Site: brandenburg
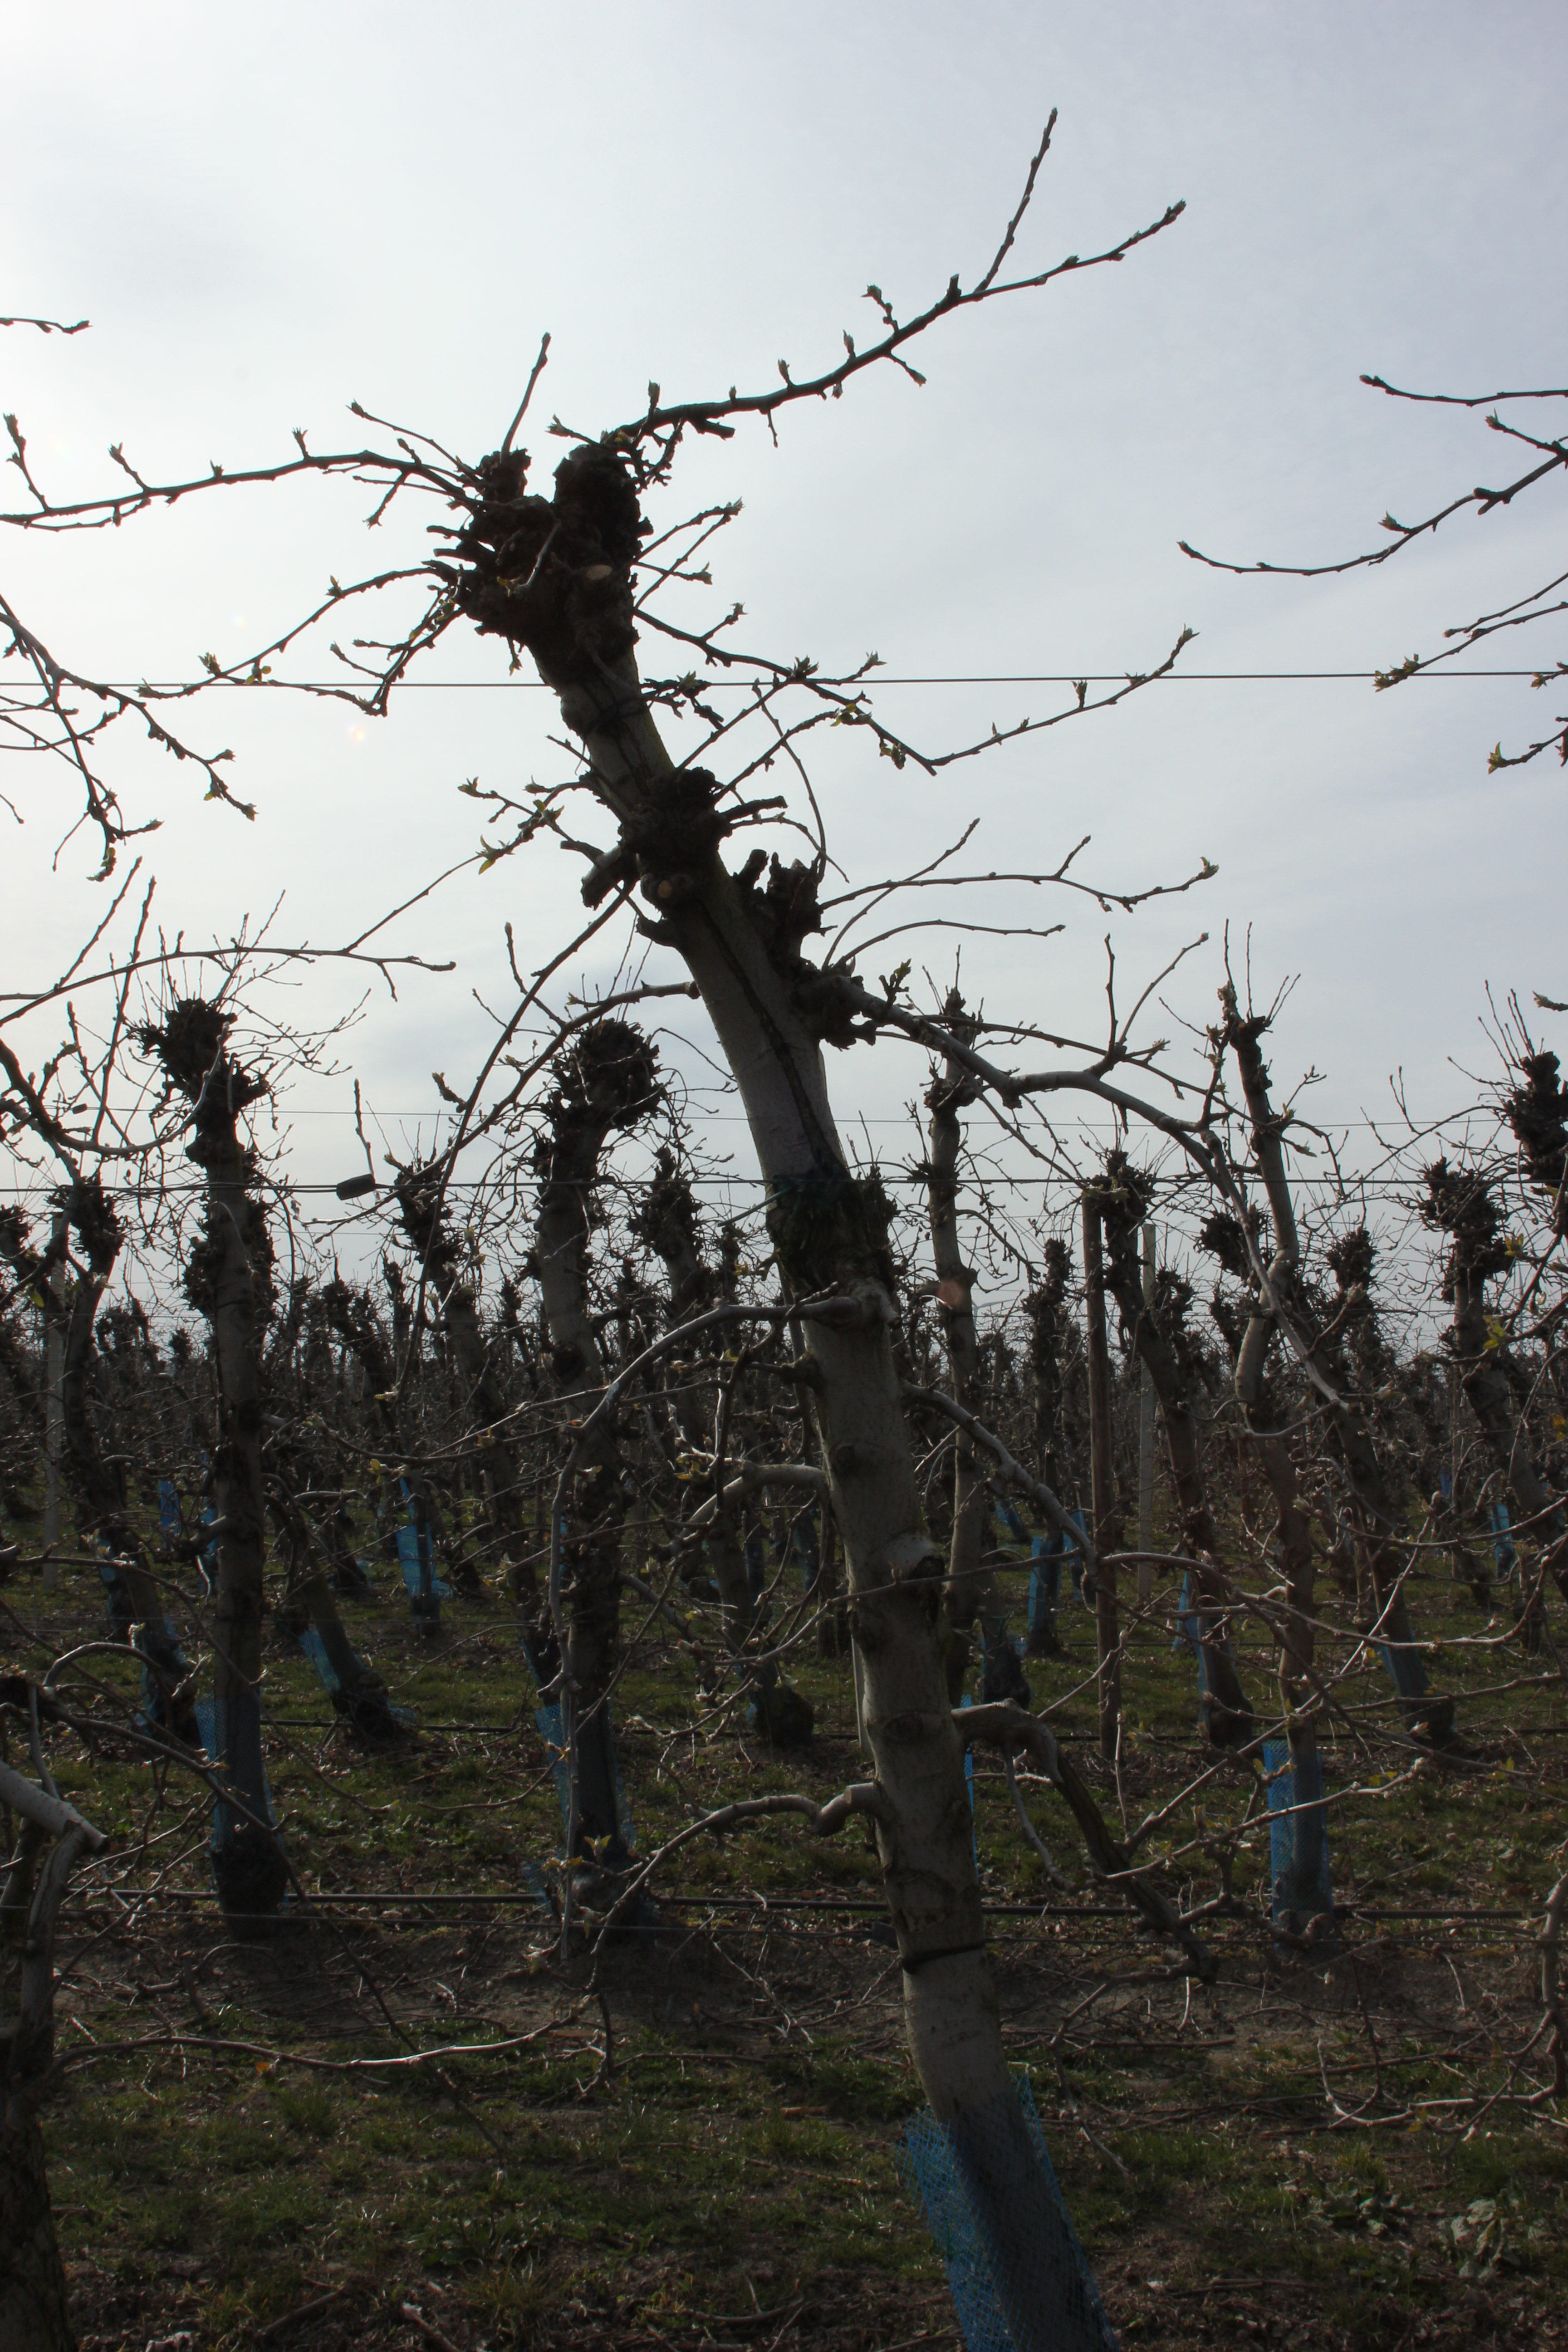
Growth stage (BBCH 54): Inflorescence emergence